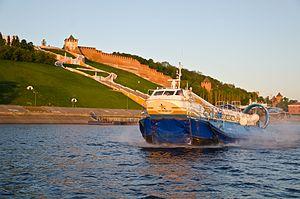
Un aéroglisseur est un véhicule amphibie à portance aérostatique et à propulsion aérienne, en général une ou plusieurs hélices aériennes.